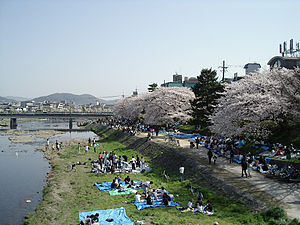
Hanami / Nutid
Hanami ved Kamogawa-floden i Kyoto.
Hanami er en japansk tradition, hvor man nyder blomster, hvilket næsten altid vil sige kirsebærblomster. Fra slutningen af marts til begyndelsen af maj blomstrer kirsebærtræerne over hele Japan, idet de dog starter omkring første februar på Okinawa-øerne. Hvert år udsendes en blomstringsudsigt, der bliver fulgt nøje af dem, der planlægger hanami, da blomstringen kun varer en uge eller to. I nutidens Japan består hanami primært i en fest under kirsebærtræerne om dagen eller aftenen. I nogle sammenhænge bruges det sino-japanske begreb i stedet, især ved festivaler. Hanami om aftenen kaldes for. Mange steder så som Ueno Park i Tokyo ophænges der papirlamper med henblik på yozakura. På øen Okinawa ophænges der dekoraktive elektriske lanterne i træerne for nydelse om aftenen så som i træerne på bjerget Yae nær byen Motobu eller ved borgen Nakijin.